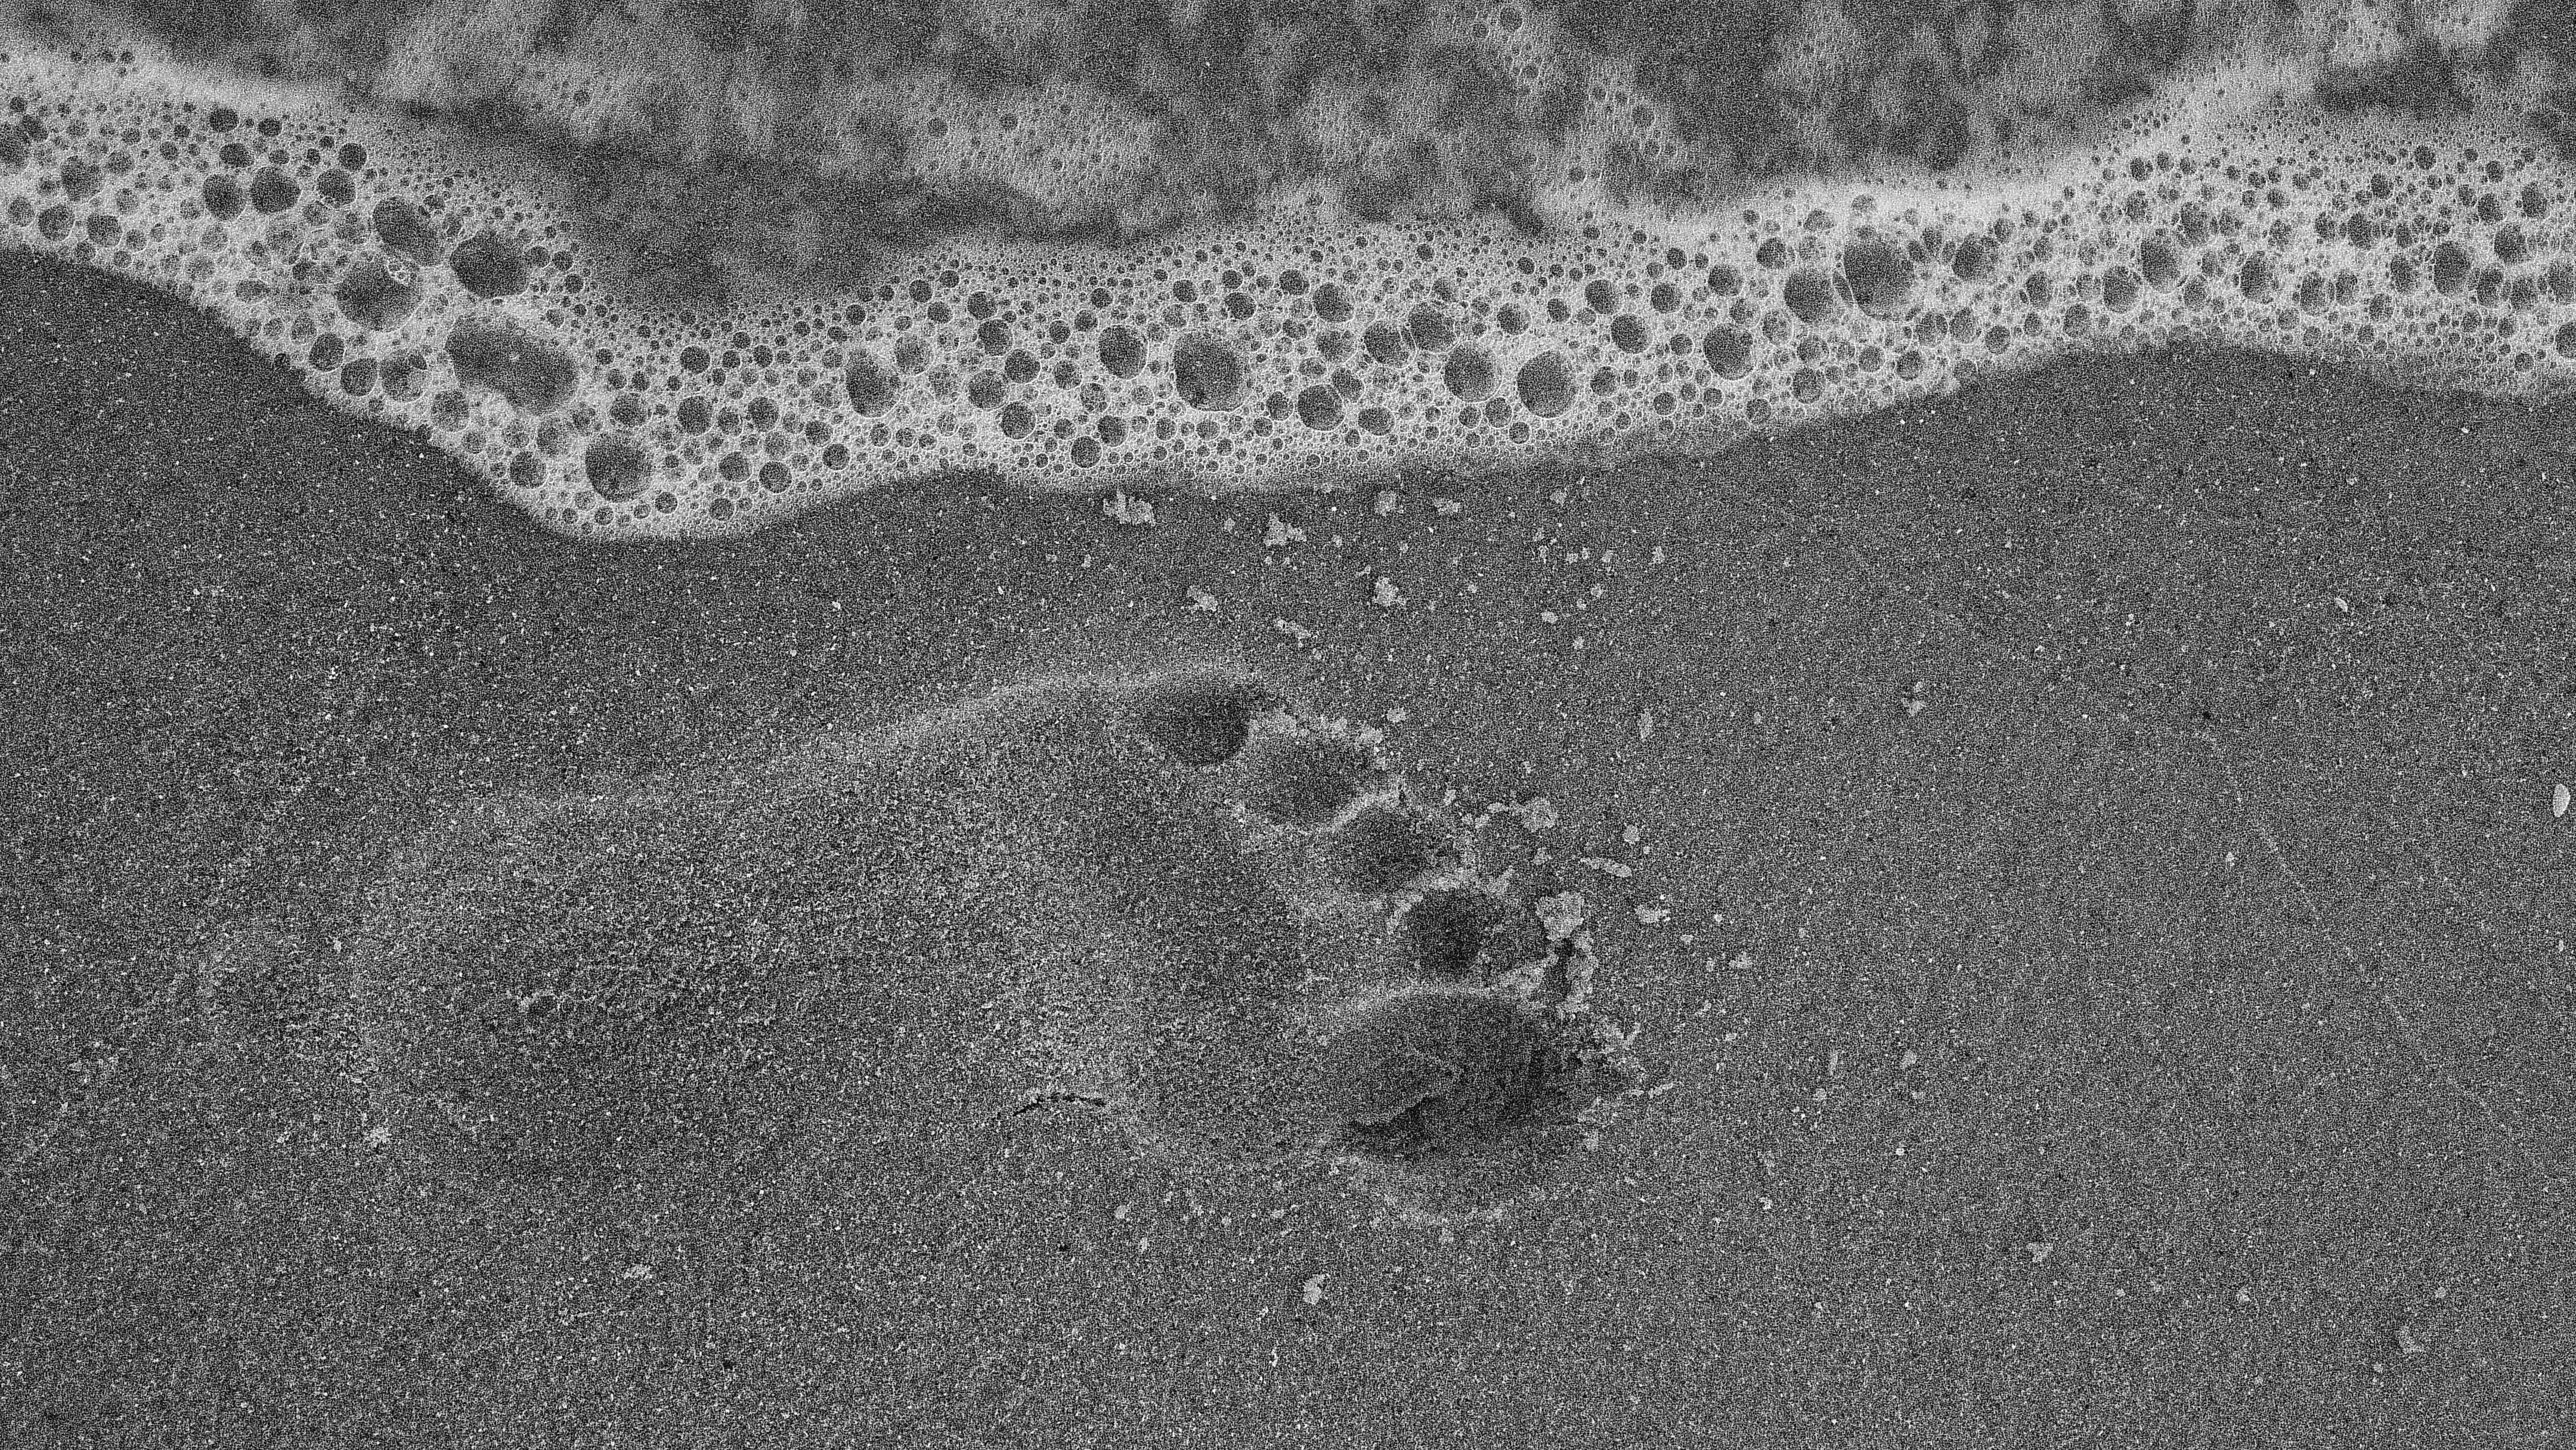
beach, sea, coast, water, sand, black and white, wave, footprint, footstep, asphalt, vacation, seaside, foot, soil, monochrome, mark, road surface, monochrome photography